Battle of Remagen

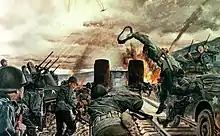
U.S. Army illustration of the battle for the bridge

When Operations Officer of Combat Command B Maj. Ben Cothran arrived and saw that the bridge was still standing, he radioed Brig. General William M. Hoge, commanding officer of the Combat Command B, 9th Armored Division. Hoge joined them as quickly as he could. Engeman was cautiously considering his options when Hoge ordered him to immediately move into town and to capture the bridge as quickly as possible. Timmermann had been promoted only the night before to commander of Company A, and Engeman ordered him and his company of dismounted infantry into Remagen supported by A Company/14th Tank Battalion. Hoge had no intelligence on the number and size of German forces on the east bank. The standing bridge could have been a trap. Hoge risked losing men if the Germans allowed U.S. forces to cross before destroying it and isolating the American troops on the east bank. But the opportunity was too great to pass up.